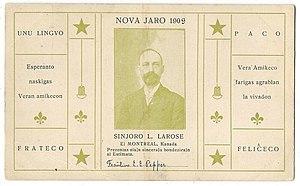
Ludger Larose, né le 1ᵉʳ mai 1868 à Montréal, mort le 13 novembre 1915 à Montréal, est un peintre québécois.